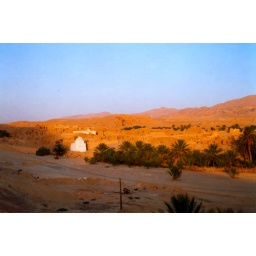
Tamerza is a mountain oasis with sand houses abandoned by the locals after massive flooding about 30 years ago.